Cone cell

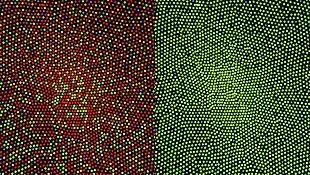
Illustration of the distribution of cone cells in the fovea of an individual with normal color vision (left), and a color blind (protanopic) retina. Note that the center of the fovea holds very few blue-sensitive cones.

While rods outnumber cones in most parts of the retina, the fovea, responsible for sharp central vision, consists almost entirely of cones. The distribution of photoreceptors in the retina is called the retinal mosaic, which can be determined using photobleaching. This is done by exposing dark-adapted retina to a certain wavelength of light that paralyzes the particular type of cone sensitive to that wavelength for up to thirty minutes from being able to dark-adapt, making it appear white in contrast to the grey dark-adapted cones when a picture of the retina is taken. The results illustrate that S cones are randomly placed and appear much less frequently than the M and L cones. The ratio of M and L cones varies greatly among different people with regular vision (e.g. values of 75.8% L with 20.0% M versus 50.6% L with 44.2% M in two male subjects).